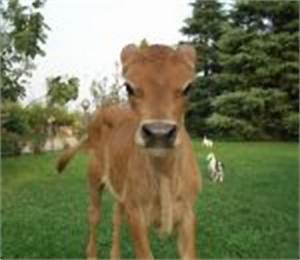
Label: mucca